Twisted Metal: Head-On

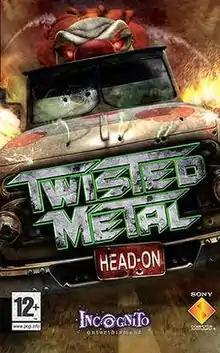
European PlayStation Portable cover art

Twisted Metal: Head-On is a 2005 vehicular combat video game developed by Incognito Entertainment and published by Sony Computer Entertainment for the PlayStation Portable. A port developed by Eat Sleep Play for the PlayStation 2 was released in 2008. "Head-On" is the seventh installment of the "Twisted Metal" series, and the first game in the series to ship fully online-enabled.